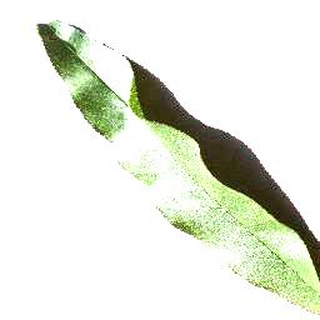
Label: healthy_peach